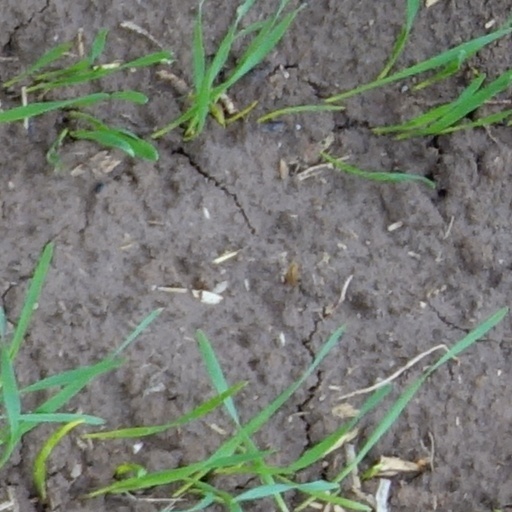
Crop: wheat